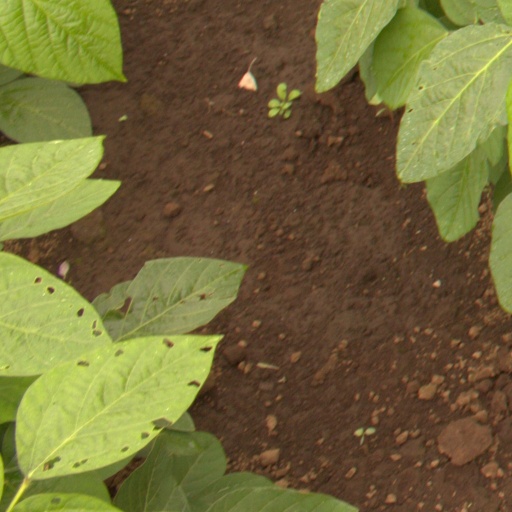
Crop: soybean